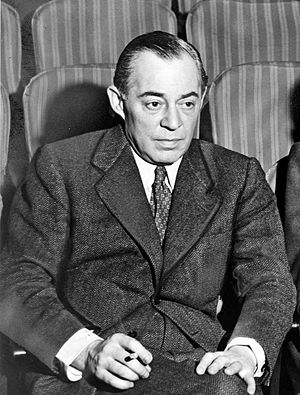
Richard Rodgers
Richard Charles Rodgers var en amerikansk musical -komponist.